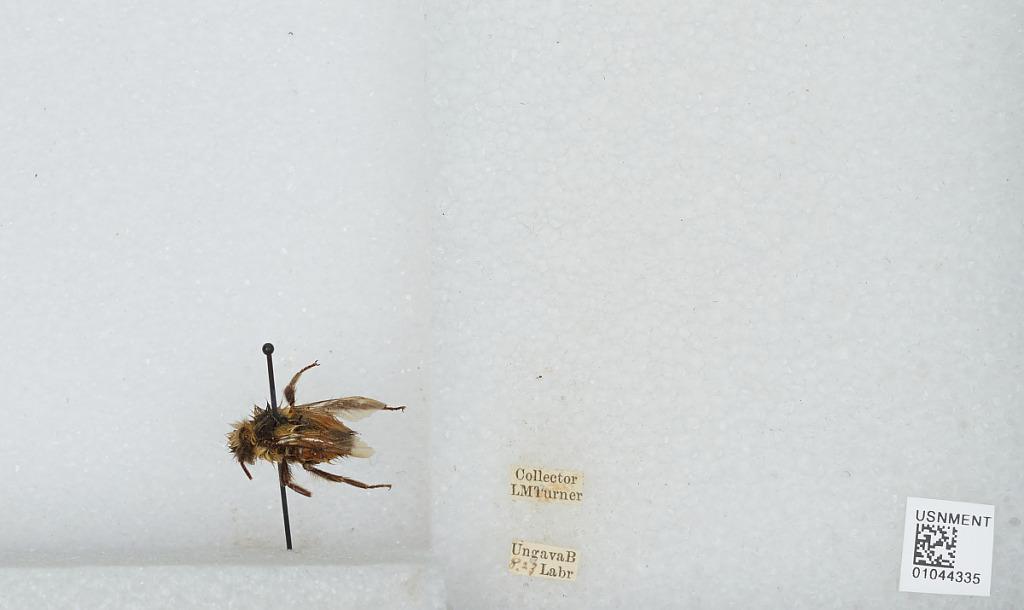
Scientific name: Bombus sp.
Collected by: L. Turner
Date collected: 1923-8-
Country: Canada
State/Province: Newfoundland and Labrador
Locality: Ungava Bay
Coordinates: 60.2275, -64.8458